Boluan Fanzheng

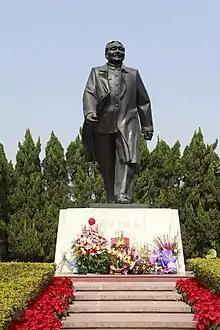
Statue of Deng Xiaoping in Lianhuashan Park in Shenzhen

Boluan Fanzheng refers to a period of significant sociopolitical reforms starting with the accession of Deng Xiaoping to the paramount leadership in China, replacing Hua Guofeng, who had been appointed as Mao Zedong's successor before Mao's death in 1976. During this period, a far-reaching program of reforms was undertaken by Deng and his allies to "correct the mistakes of the Cultural Revolution", and restore order in the country. The start of the "Boluan Fanzheng" period is regarded as an inflection point in Chinese history, with its cultural adjustments later proven to be the bedrock upon which the parallel economic reform and opening up could take place. As such, aspects of market capitalism were successfully introduced to the Chinese economy, giving rise to a period of growth often characterized as one of the most impressive economic achievements in human history.